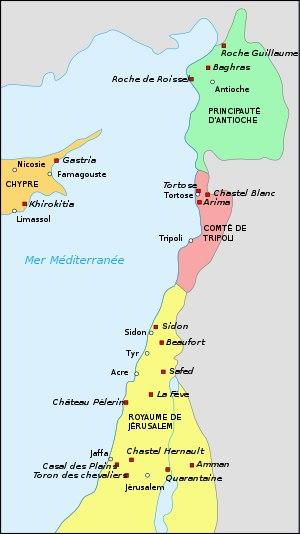
L’ordre du Temple est un ordre religieux et militaire issu de la chevalerie chrétienne du Moyen Âge, dont les membres sont appelés les Templiers.